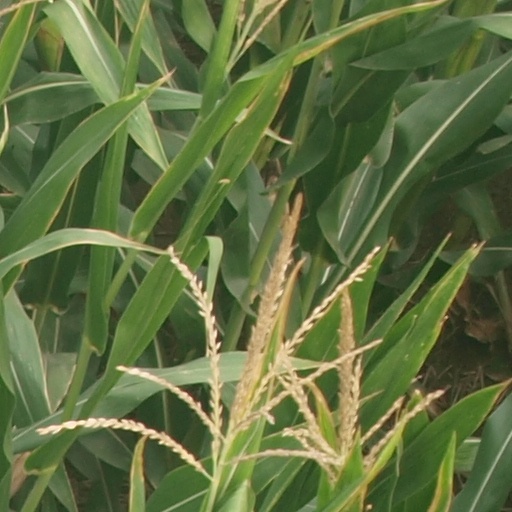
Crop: maize; corn